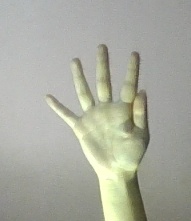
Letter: sheen